Bergamot orange

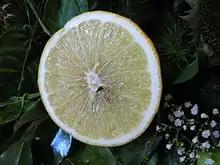
Bergamot orange

Bergamot oil is one of the most commonly used ingredients in perfumery. It is prized for its ability to combine with an array of scents to form a bouquet of aromas that complement each other. Bergamot is a major component of the original composed by Jean-Marie Farina at the beginning of the 18th century in Germany. The first use of bergamot oil as a fragrance ingredient was recorded in 1714, and can be found in the Farina Archive in Cologne.